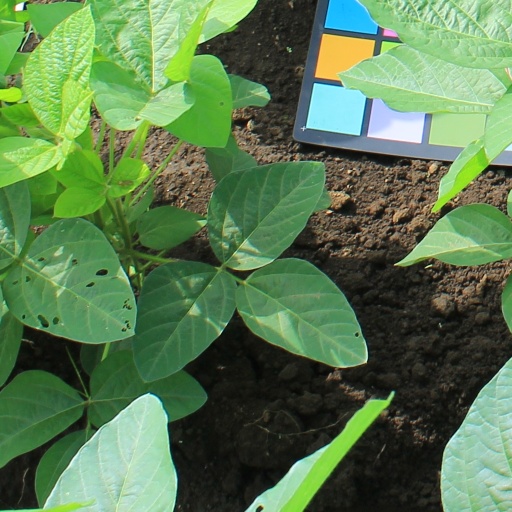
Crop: soybean